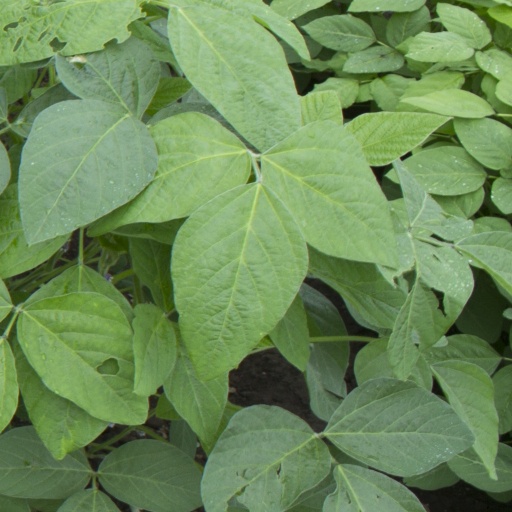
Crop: soybean